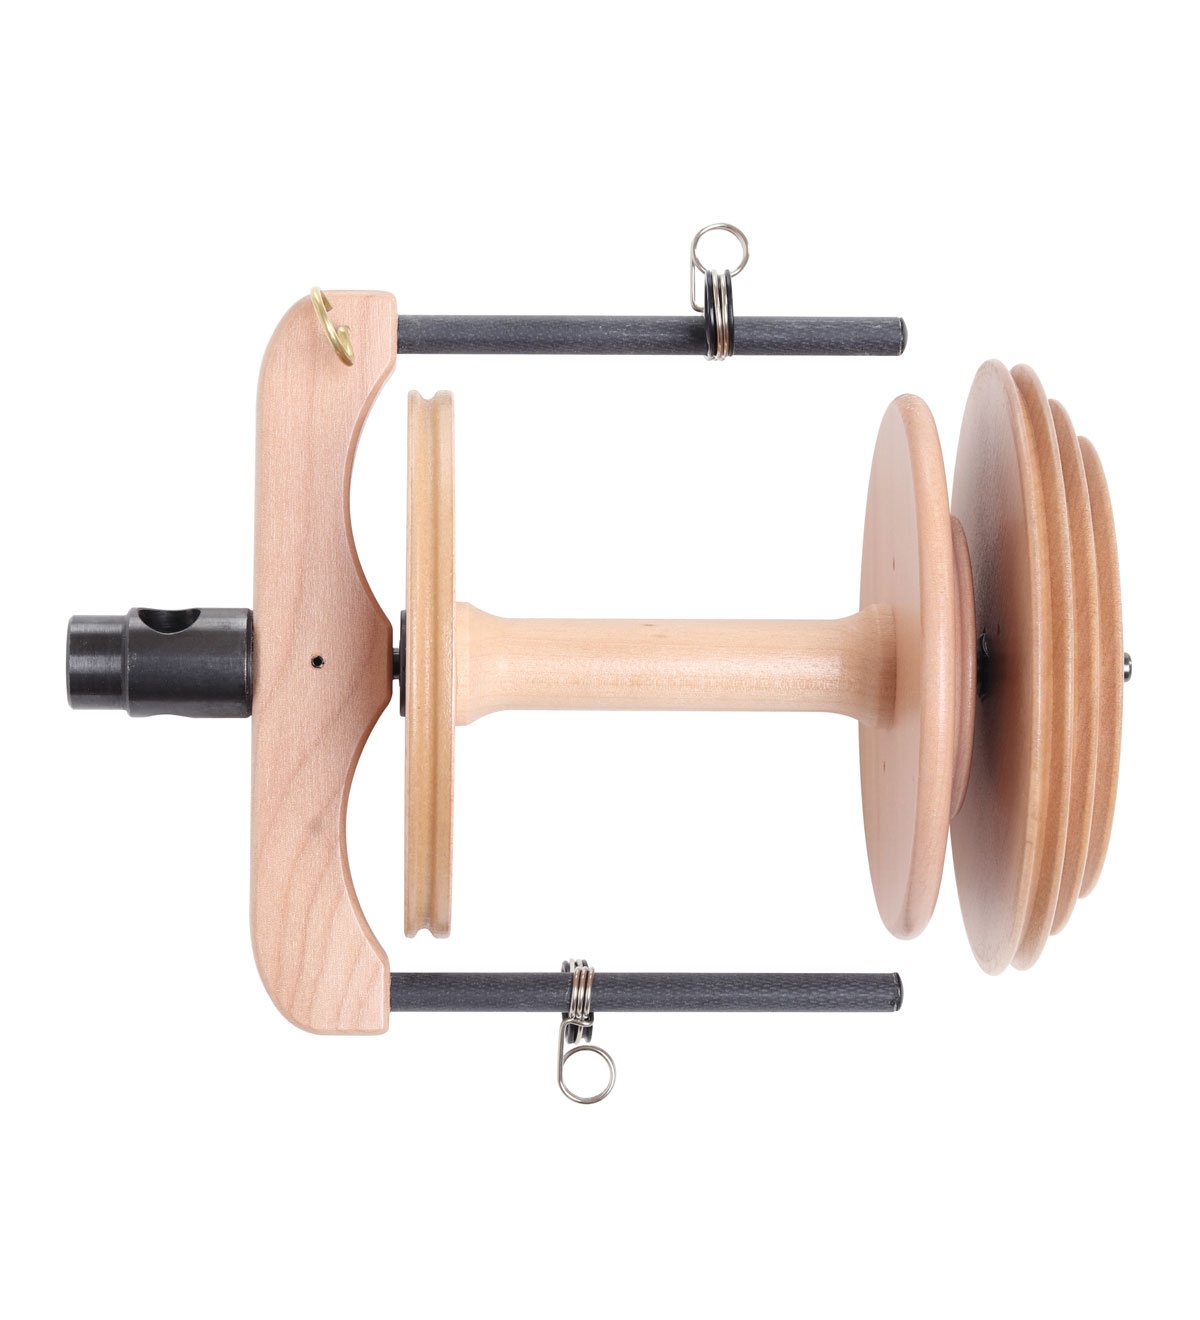
Sliding Hook Flyer Jumbo - Double Drive
Fill your bobbins evenly with the squeeze-and-slide stainless steel hook. Fibreglass arms make these flyers light and strong. The yarn is controlled in the hook as you spin. Choose either natural timber or smooth lacquer finish. Includes one bobbin. Orifice 15mm (⅝") orifice. Kit also includes 10mm (½") orifice reducer bush and 10mm (½") flyer bearing reducer bush (so you can use your standard flyer without changing bearings). Available for your Elizabeth, Traditional and Traveller double drive spinning wheels.
Brand: Ashford Wheels and Looms
Category: Arts & Entertainment > Hobbies & Creative Arts > Arts & Crafts > Art & Crafting Tool Accessories > Spinning Wheel Accessories > Flyer Kits